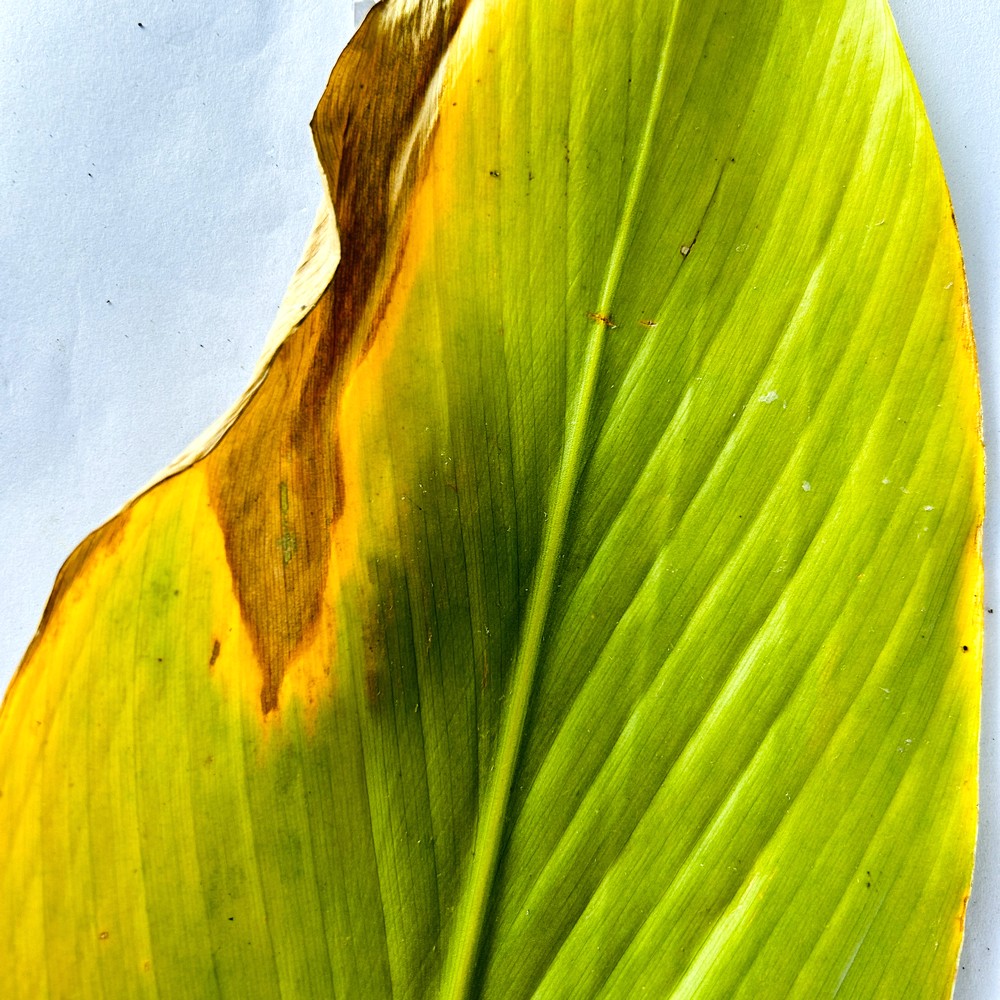
Label: Leaf Blotch